Otogopterus

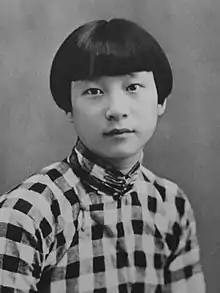
Hao Yichun, the namesake of the species "O. haoae"

The Ordos Basin of Inner Mongolia, China is considered an important record of the Early Cretaceous fauna of the country. During the 1980s, the Sino-Canadian Dinosaur Project carried out expeditions into the region and published numerous studies on dinosaurs and turtles found by the project. In addition these remains, a 1993 referenced the existence of pterosaurs fossils from the region. Dedicated research on these pterosaurs, however, failed to materialize, leaving an absence of definitive evidence of their presence. Years later, Shu-an Ji would discover new pterosaur fossils in the region. The first of these was a jawbone that was named by Ji in 2020 as "Ordosipterus" in 2020. The second was discovered near Zhaoshao Village, Mukainaoer Town; though little of the geologic strata was exposed and a lack of geologic landmarks was noted at the locality, the site is thought to belong to the middle section of the Luohandong Formation of the Zhidan Group.